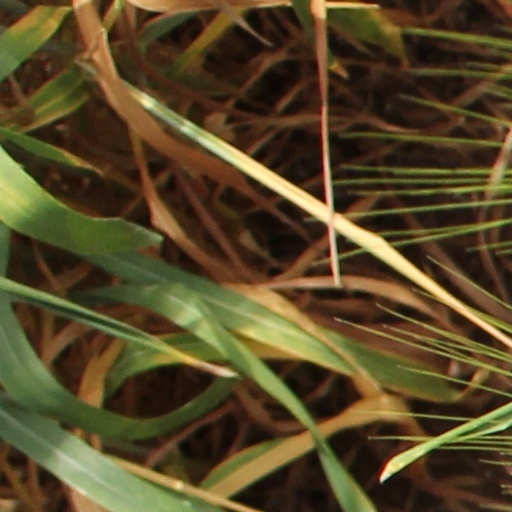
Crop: wheat